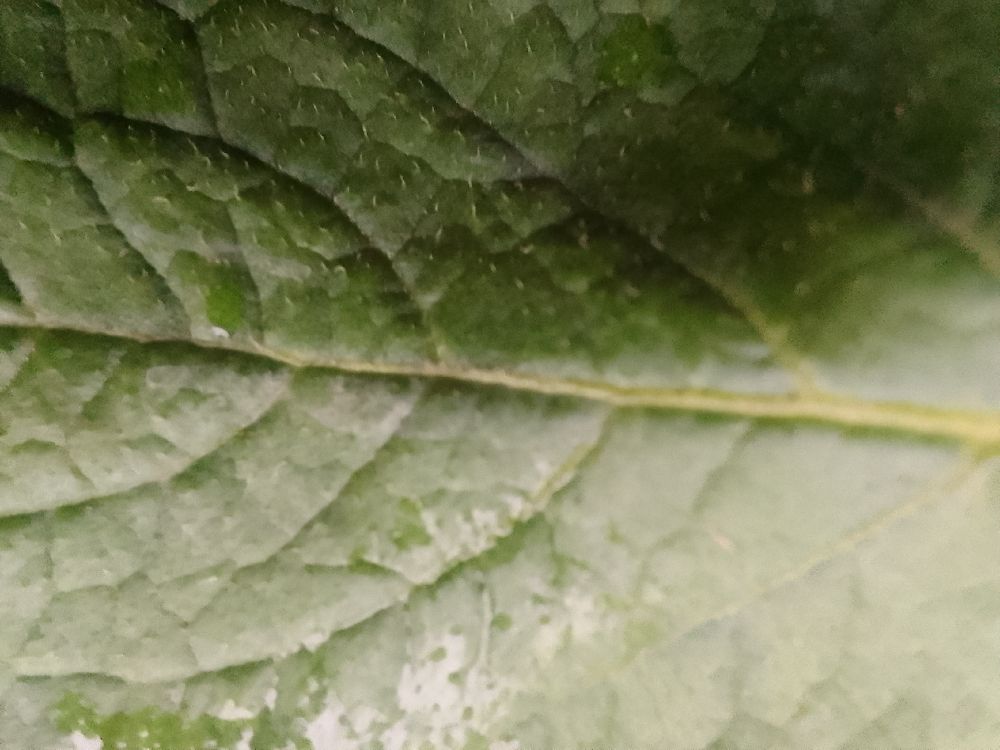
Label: Healthy